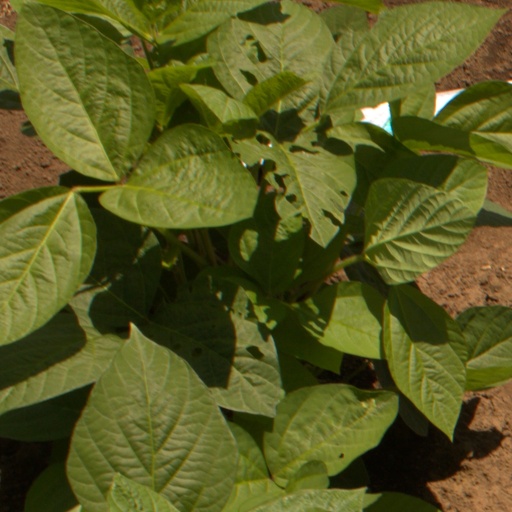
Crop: soybean